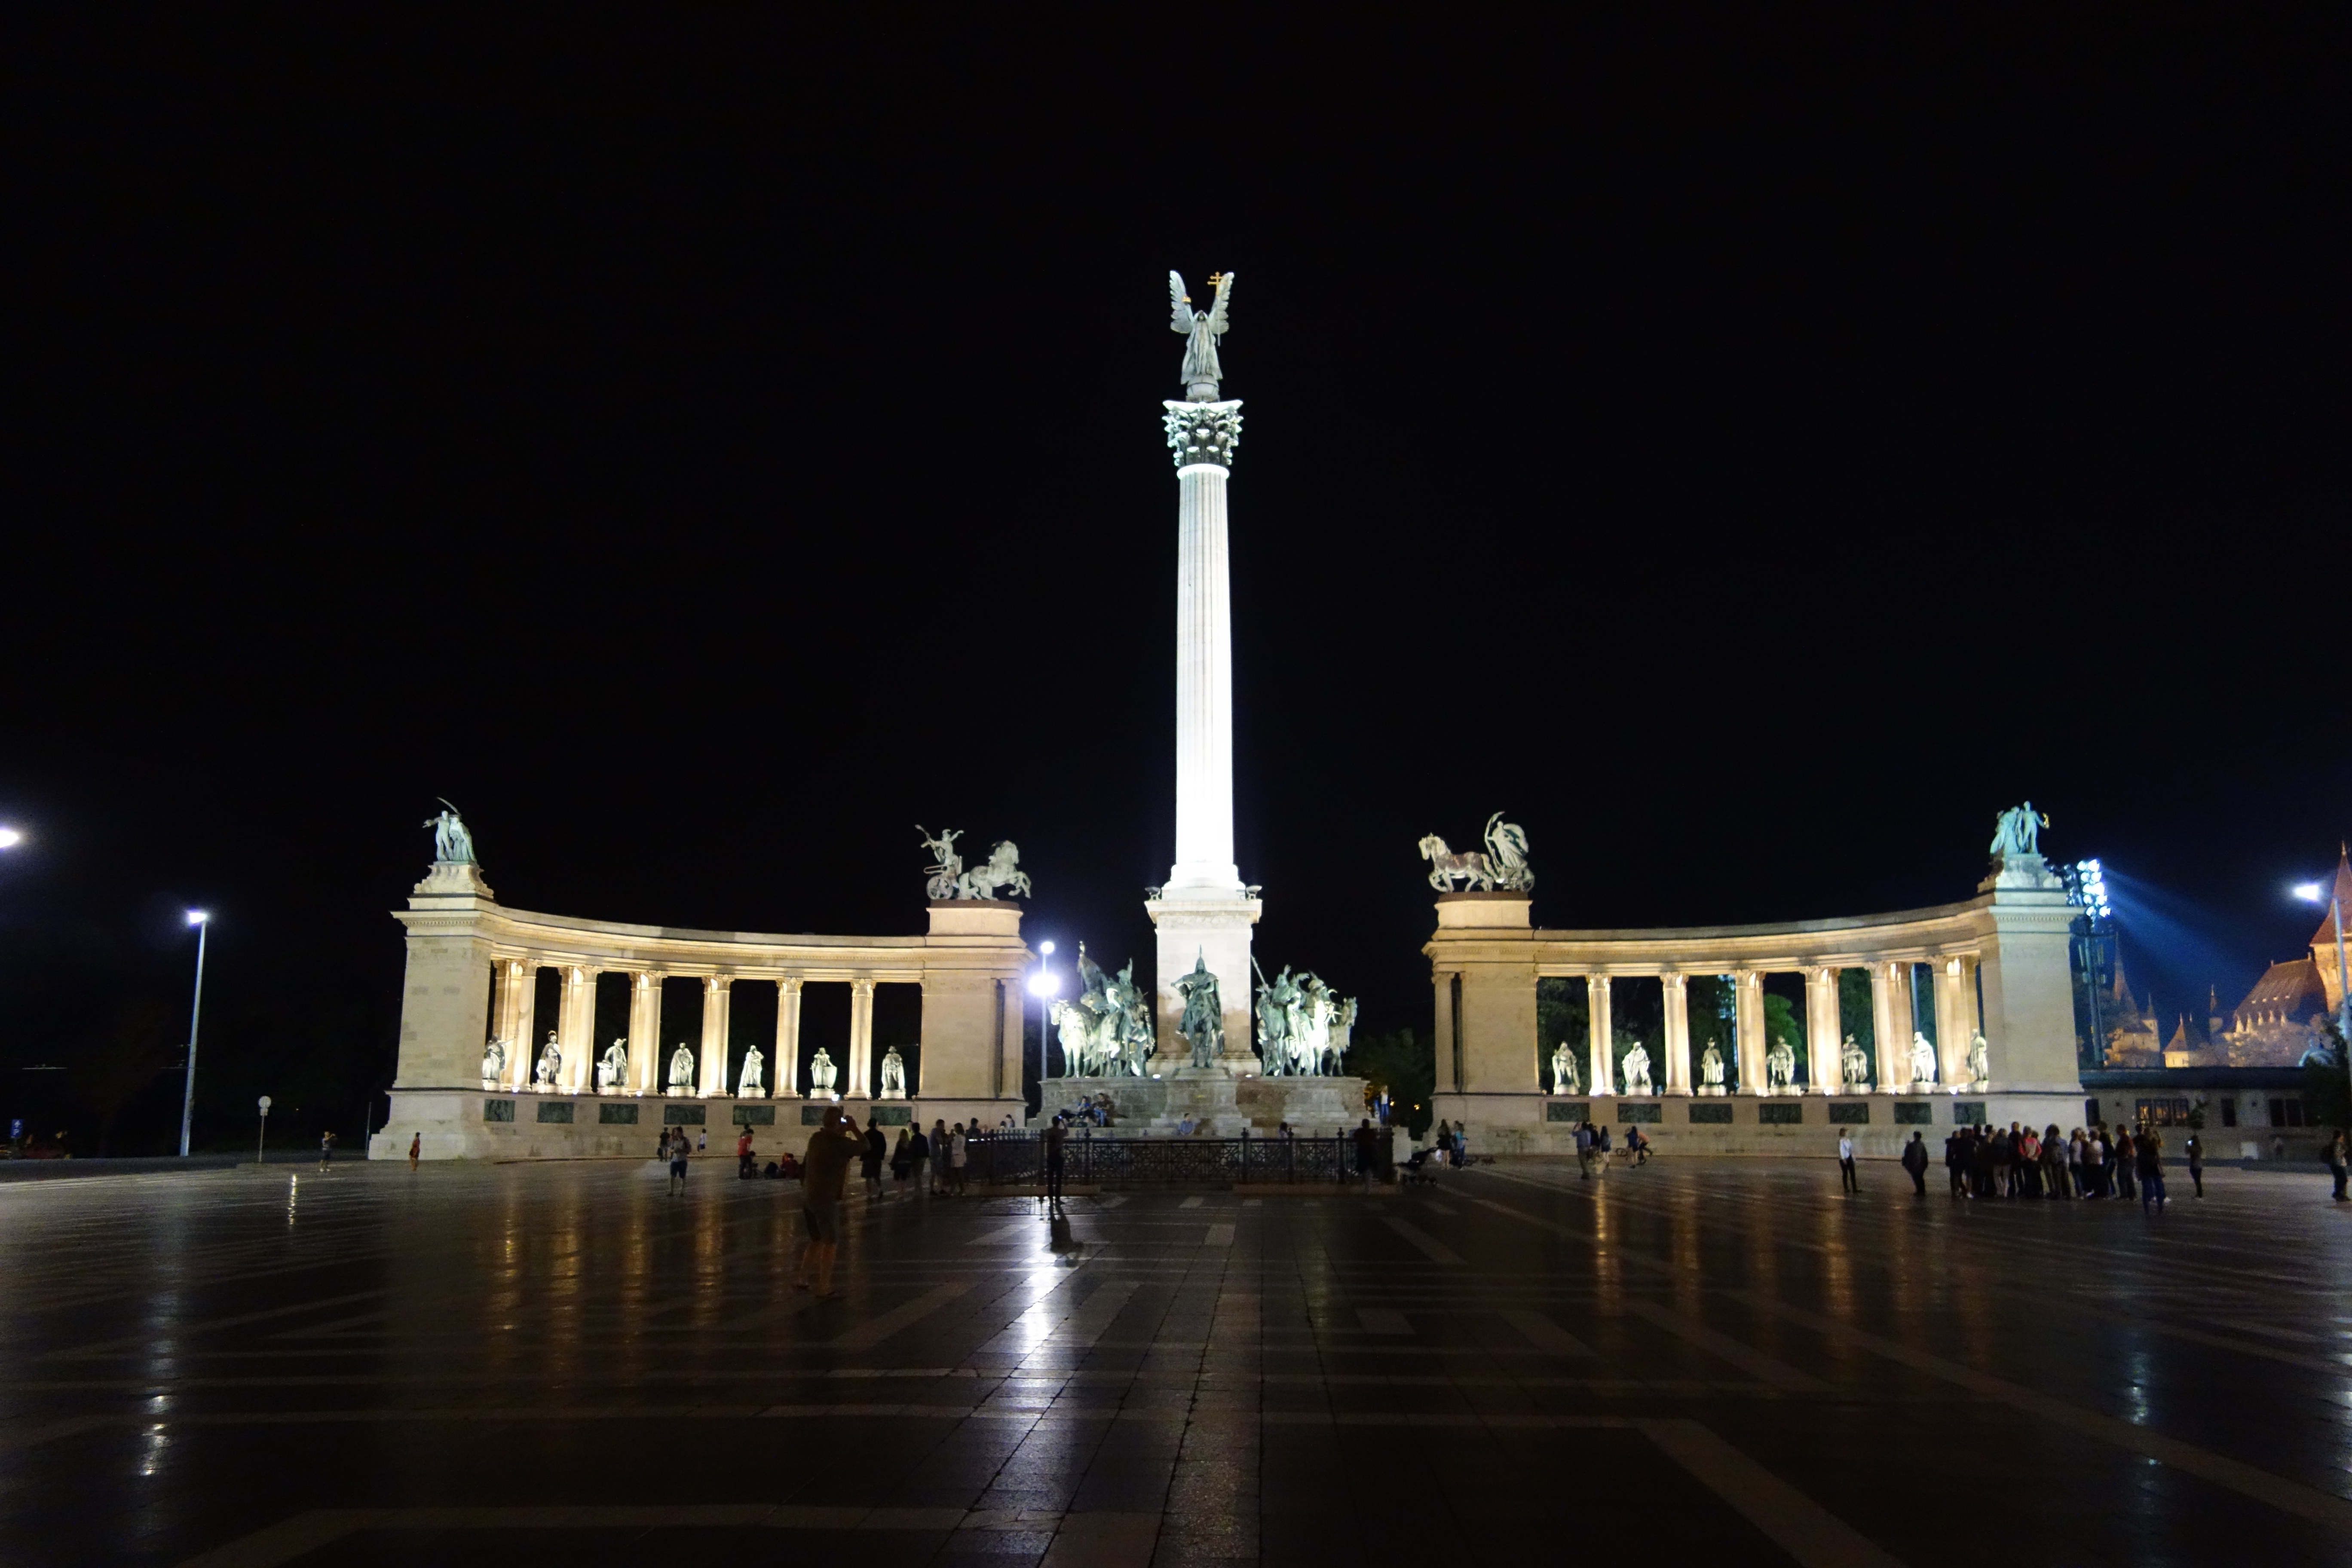
outdoor, night, city, cityscape, travel, europe, evening, plaza, park, landmark, freedom, tourism, place of worship, mosque, budapest, hungary, town square, pest, metropolis, human settlement